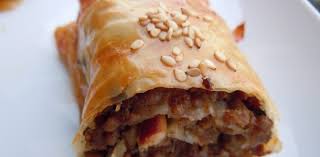
Yemek: borek